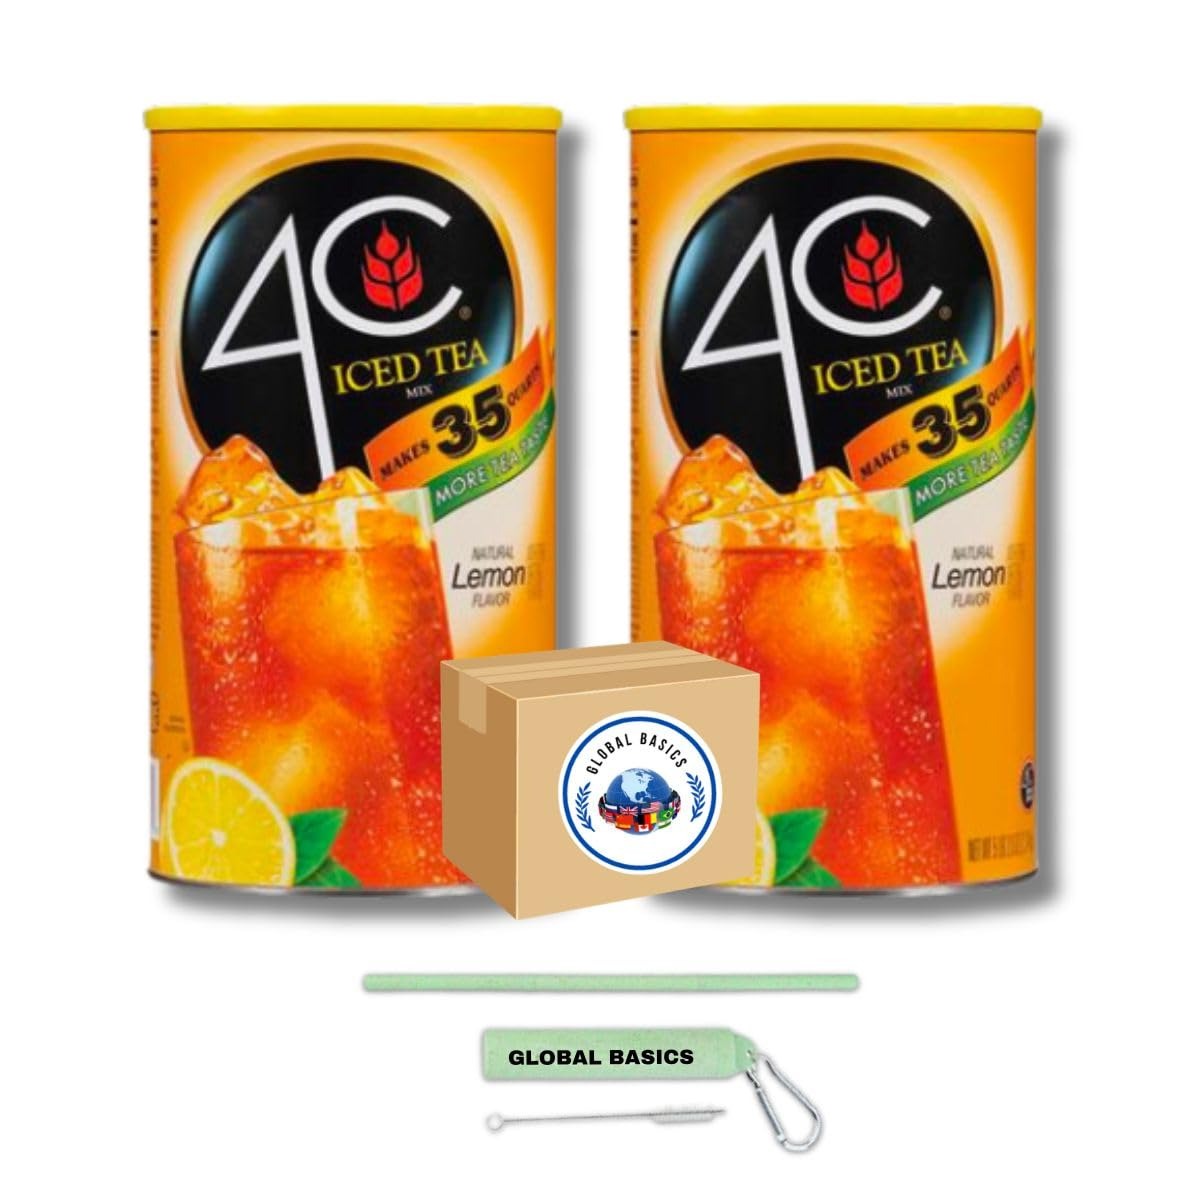
Item Name: Global Basics 4C Iced Tea Lemon Flavored Powdered Drink Mix | Pack of 2 | 82.6 oz Per Canister - 165.2 oz TOTAL | Includes A Global Basics Reusable Straw Set! (Lemon)
Bullet Point 1: DELICIOUS FLAVOR - Enjoy the crisp taste of natural lemon in every glass of our 4C Iced Tea Powdered Drink Mix.
Bullet Point 2: VALUE - Get 2 canisters with 82.6oz of mix each, providing a total of 70 quarts of delicious iced tea!
Bullet Point 3: BONUS GIFT - Each unit includes a Global Basics branded reusable plastic straw set, complete with a buildable straw, cleaner, and carrying case!
Bullet Point 4: EASY PREP - Just add water to make 35 quarts of refreshing iced tea per canister - perfect for any occasion.
Bullet Point 5: TRANSPARENCY - This product comes packaged in a branded Global Basics box and includes a branded Global Basics Reusable Straw Set.
Product Description: Quench your thirst with the irresistible flavors of Global Basics 4C Iced Tea Flavored Powdered Drink Mix! With three tantalizing options – Lemon, Peach, and Raspberry – elevate your beverage game with every sip. Each canister boasts a generous 82.6 ounces of our premium powdered drink mix, expertly crafted to deliver a burst of flavor in every glass. Whether you're lounging on a sunny afternoon or entertaining guests, our drink mix makes 35 quarts of delicious iced tea per canister, ensuring there's plenty to go around. But that's not all – each product unit comes as a pack of 2 canisters, providing an abundance of refreshment. Plus, as a special bonus, every unit includes a Global Basics branded reusable plastic straw set! This set features a unique buildable straw, complete with a straw cleaner and a convenient carrying case, so you can enjoy your iced tea on the go with ease. Indulge in the perfect combination of convenience and flavor with Global Basics 4C Iced Tea Flavored Powdered Drink Mix. With our bonus reusable straw set, every sip becomes a sustainable delight.
Value: 165.2
Unit: Ounce

Price: 6.58